Zalog, Postojna

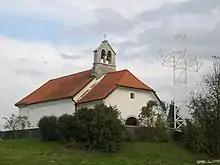
Prophet Daniel Church

The church in Zalog is dedicated to the Prophet Daniel. It stands south of the village, near the freeway from Ljubljana to Razdrto. It is a late Gothic structure with a rib-vaulted chancel with three exterior walls and a rectangular nave, and it has a bell tower and a large portico facing the west. It was renovated in 1625. The church is roofed with rounded tiles.